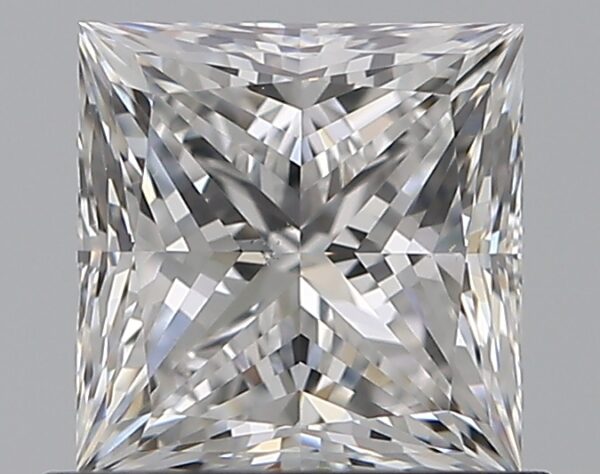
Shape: princess
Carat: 0.91
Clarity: VS2
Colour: E
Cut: EX
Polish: EX
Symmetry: EX
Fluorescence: N
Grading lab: GIA
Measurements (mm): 5.3 x 5.14 x 3.79